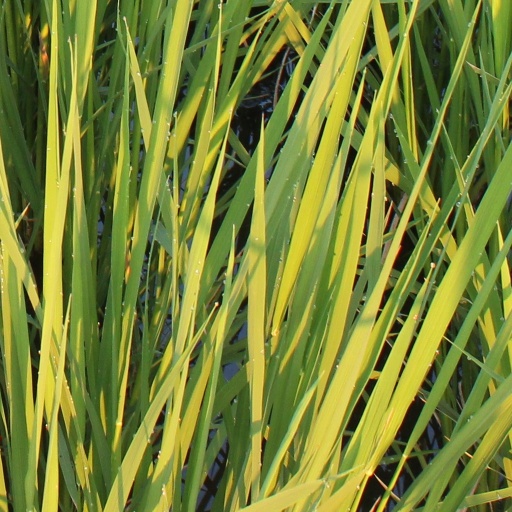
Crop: rice